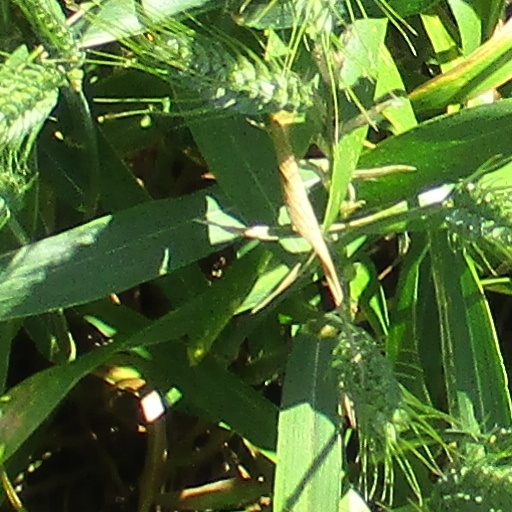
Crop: wheat